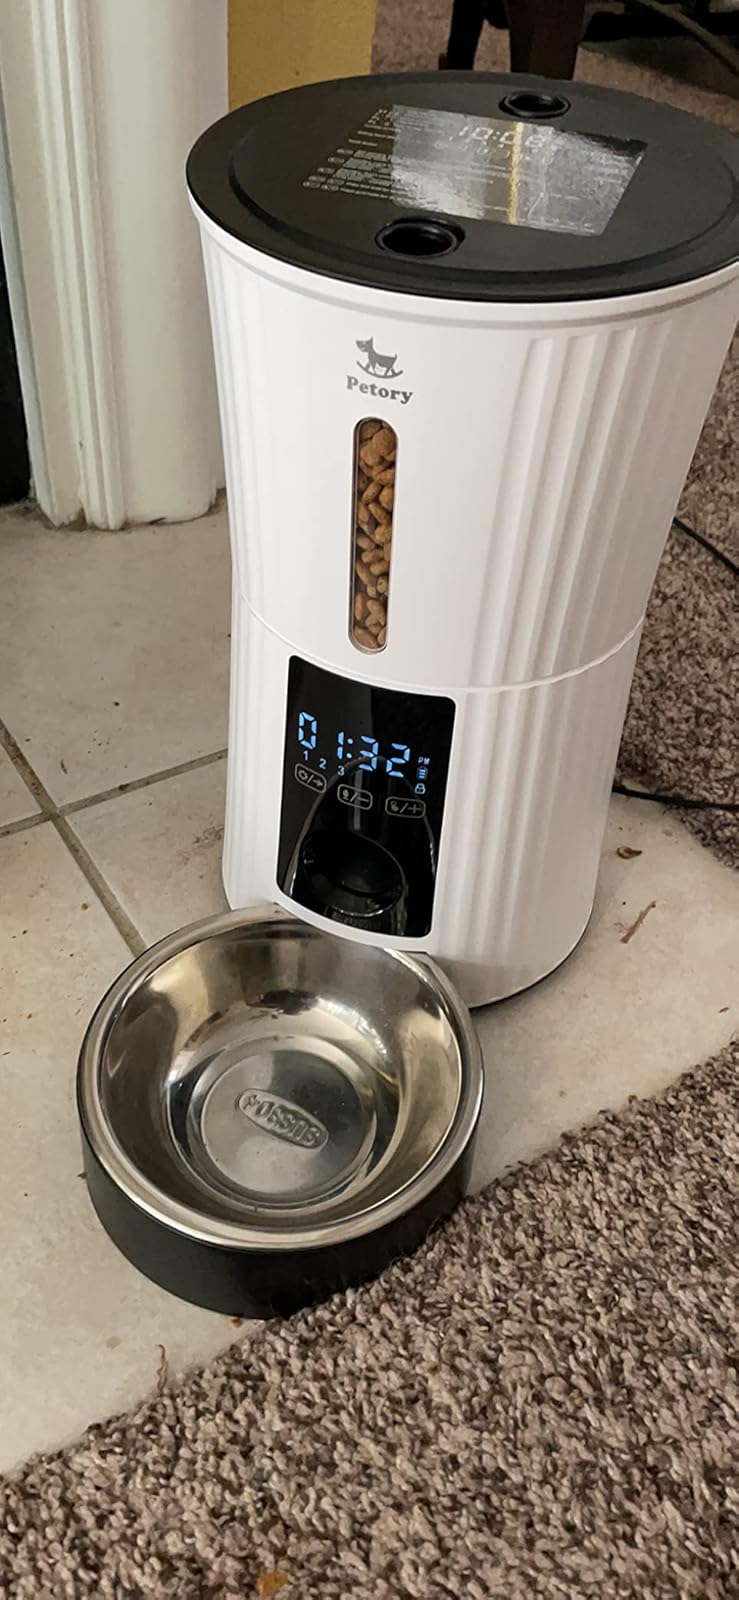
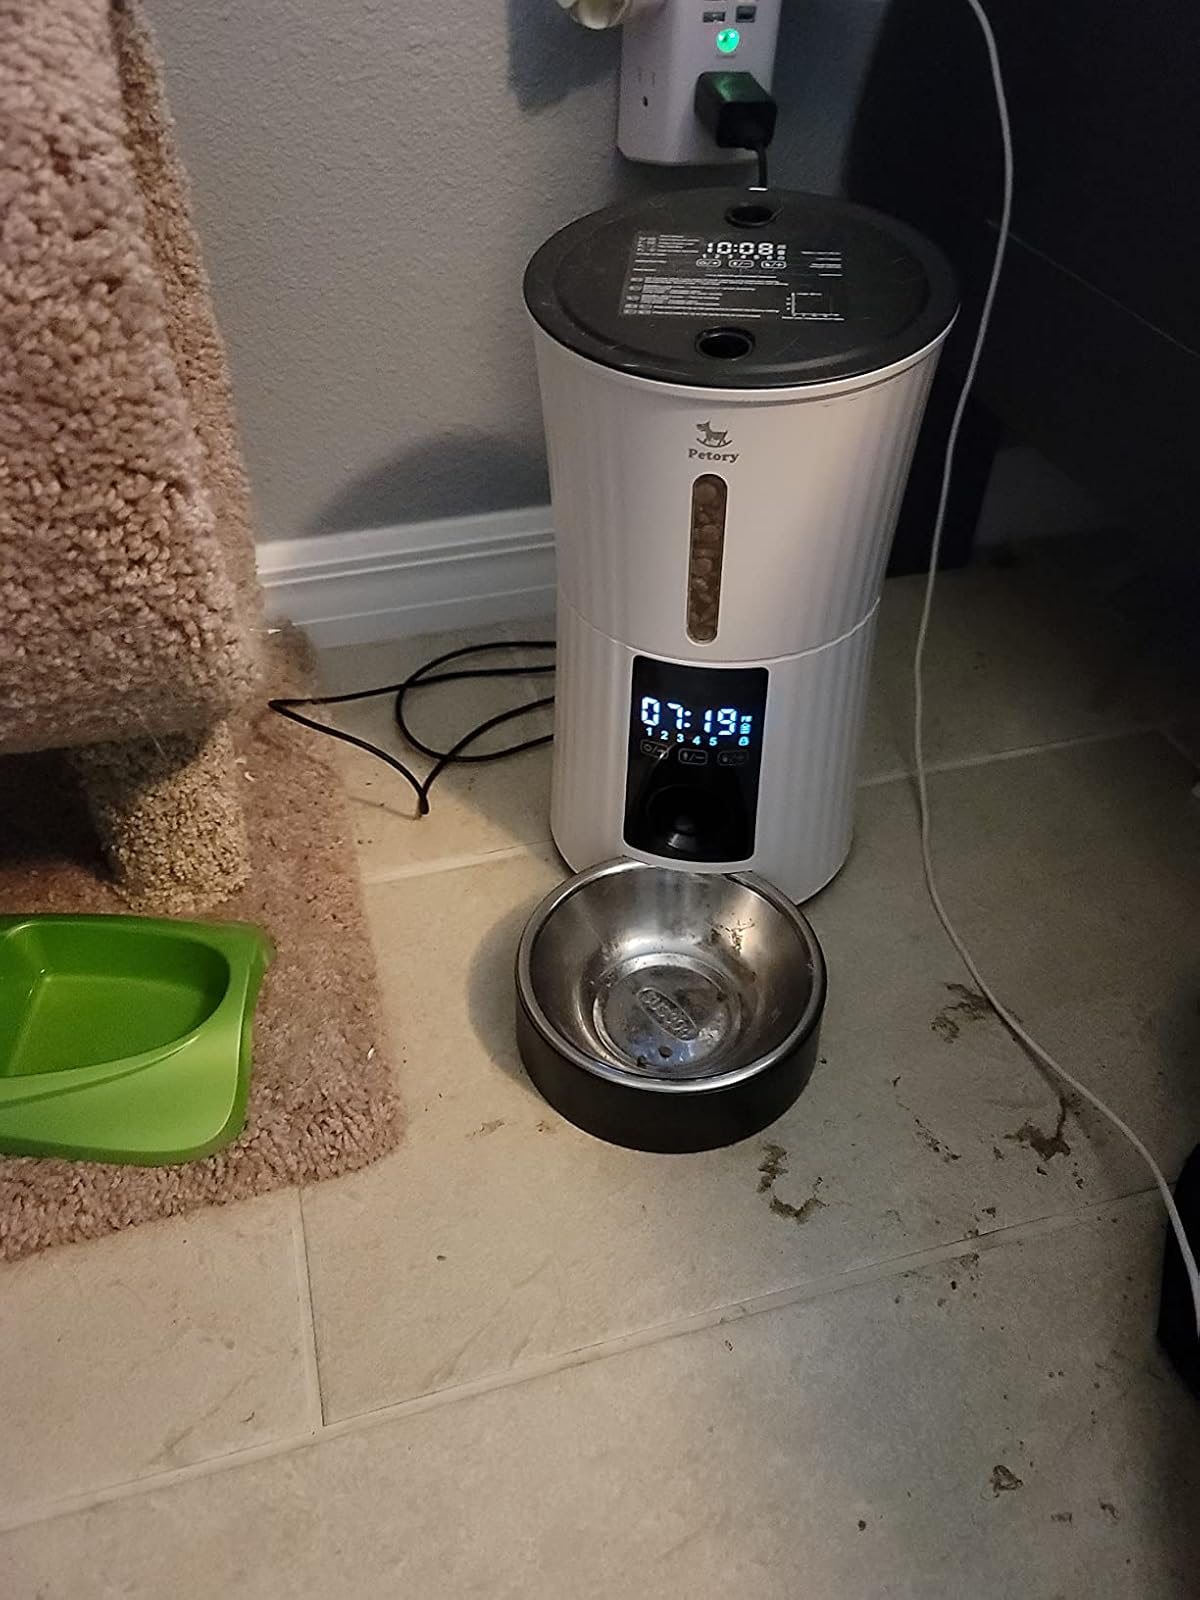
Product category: items_feeder
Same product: yes